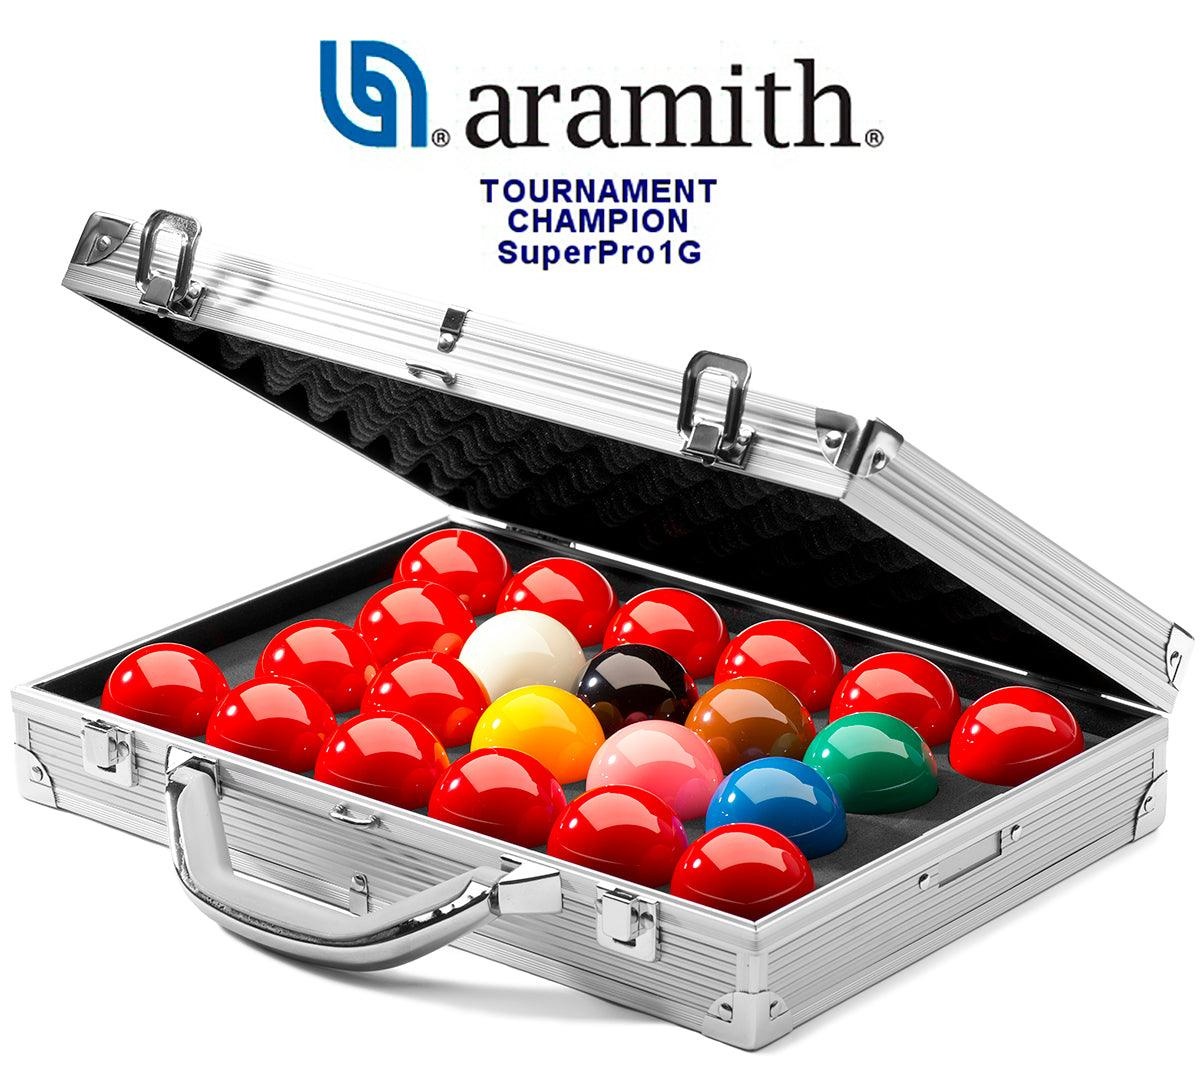
Untitled Sep13_01:15
Aramith snooker ball G1
Brand: Septimius store
Category: Sporting Goods > Indoor Games > Billiards > Billiard Balls